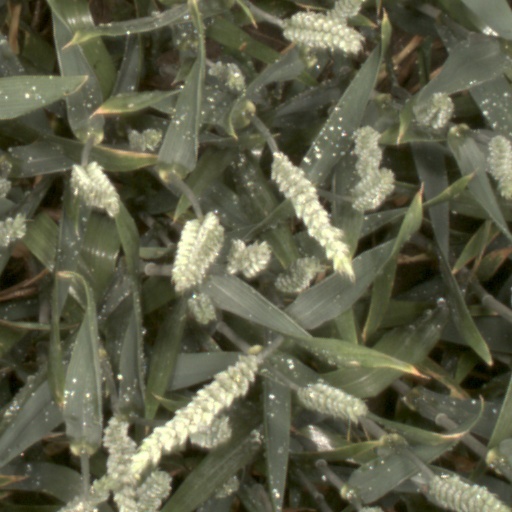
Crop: wheat